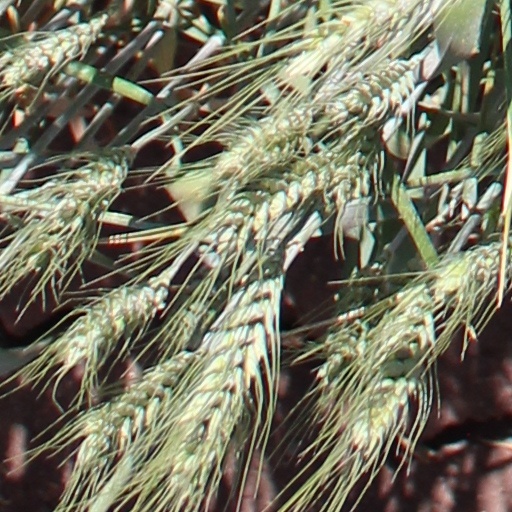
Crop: wheat